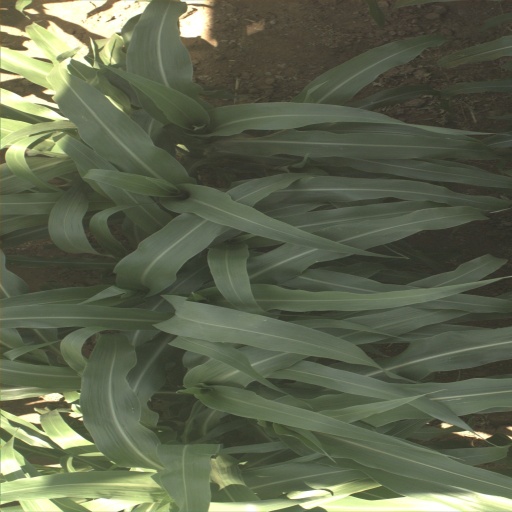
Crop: sorghum